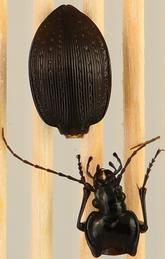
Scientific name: Carabus goryi
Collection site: Great Smoky Mountains National Park NEON (GRSM), plot GRSM_012